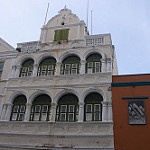
Label: non_damage_buildings_street